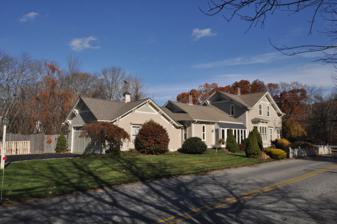
Building: Elliot–Harris–Miner House
Country: United States of America
Year built: 1710
Historic house in Rhode Island, United States United States historic place Elliot–Harris–Miner House U.S. National Register of Historic Places Show map of Rhode Island Show map of the United States Location Lincoln, Rhode Island Coordinates 41°52′43″N 71°26′11″W / 41.87861°N 71.43639°W / 41.87861; -71.43639 Built 1710 MPS Lincoln MRA NRHP reference No. 84001984 Added to NRHP August 30, 1984 The Elliot–Harris–Miner House is an historic house located at 1406 Old Louisquisset Pike in Lincoln, Rhode Island .  It is a rambling three-section structure, whose main block is 2 + 1 ⁄ 2 stories tall with a cross-gable roof with bracketed eaves.  The oldest portion of the house, however, was at its rear: it was originally a 1 + 1 ⁄ 2 -story Cape style structure built c. 1710, but this has been torn down and replaced by a garage with a cross-gable roof matching that of the main block.  These two sections are joined by a third section with a gable roof.  The rear section was believed to be the oldest surviving Cape in Lincoln. The house was listed on the National Register of Historic Places on August 30, 1984. See also National Register of Historic Places listings in Providence County, Rhode Island References